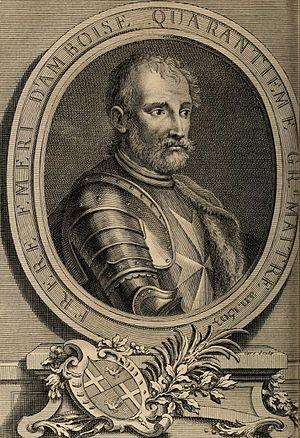
grand maître de l'ordre de Saint-Jean de Jérusalem
Émery, Aymeri ou Emeri d'Amboise fut le 41ᵉ grand maître des Hospitaliers de l'ordre de Saint-Jean de Jérusalem.